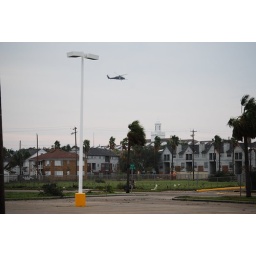
Debris in the chain link fence around this elementary school playground shows how hight the water got.